Jerez de la Frontera

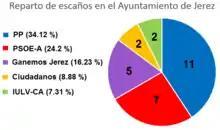
Allocation of seats, 2015

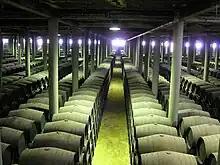
Bodegas Garvey

The city of Jerez is governed by the "ayuntamiento" (municipality) of Jerez, whose representatives, as in other towns in Spain, are elected every four years by universal suffrage for all citizens older than 18 years of age. The body is chaired by the mayor of Jerez.